Ercument Kalmik

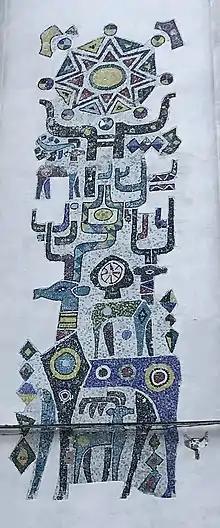
Ercument Kalmik mosaic in 4.Levent Istanbul

Ercüment Kalmık (1909 in Istanbul – February 21, 1971 in Istanbul) was an artist and art historian, known for his work in studying the lyrical-abstract Turkish painters .